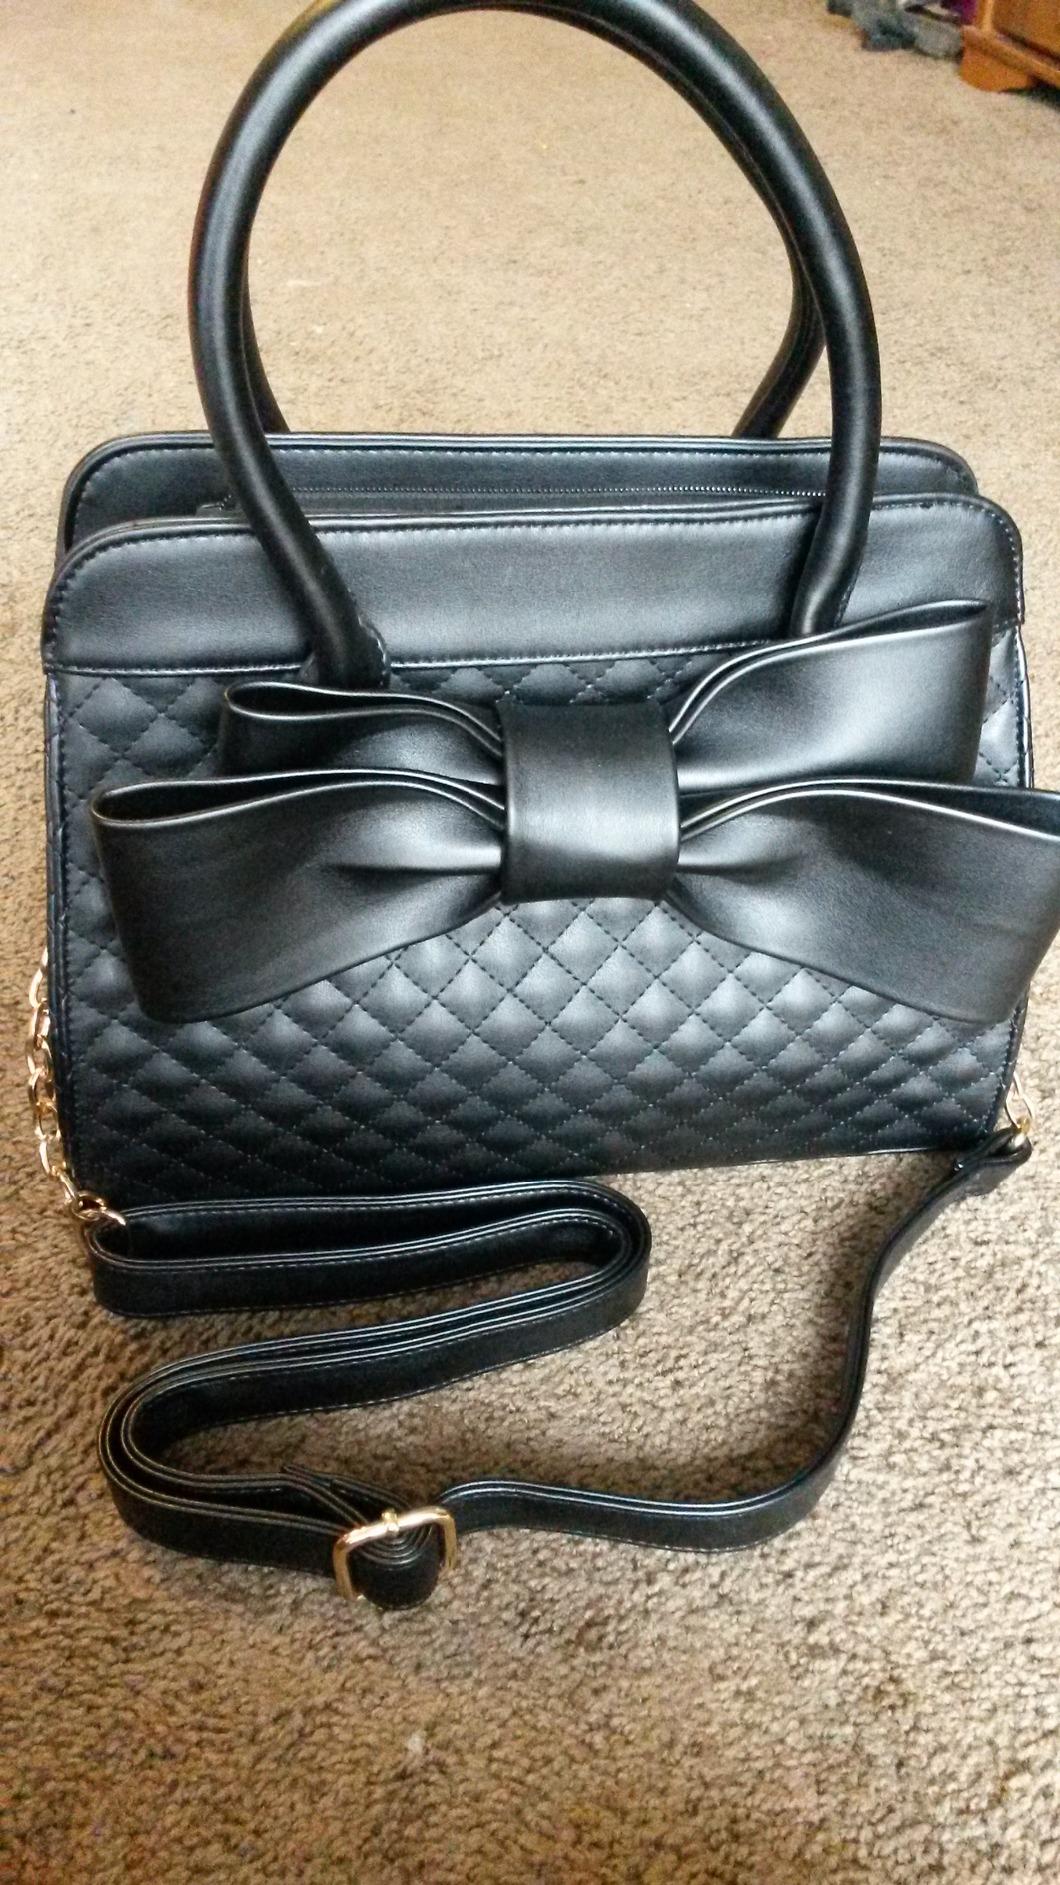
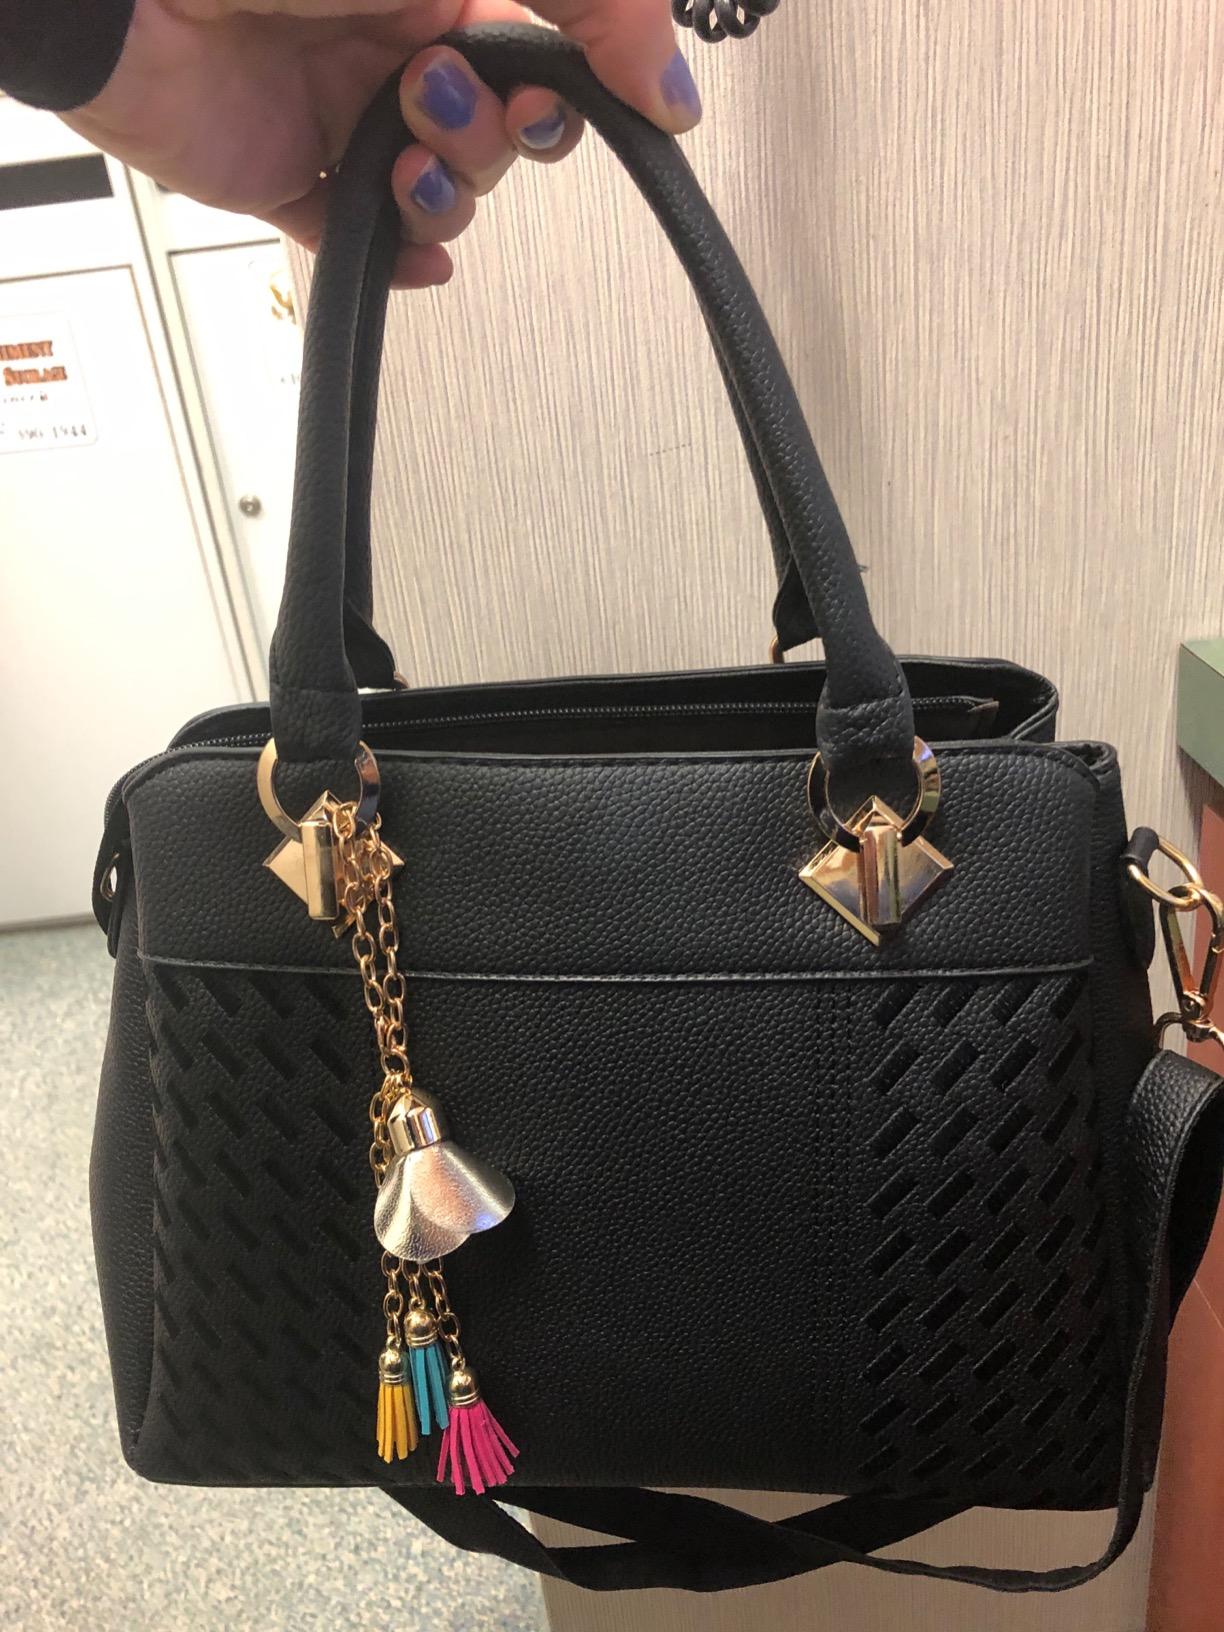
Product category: accessories_handbag
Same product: no